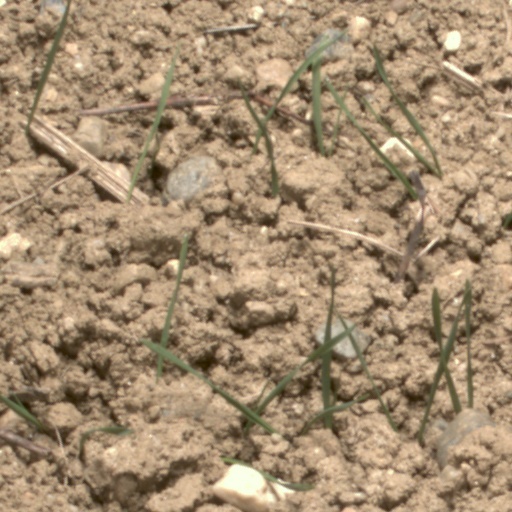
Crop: wheat